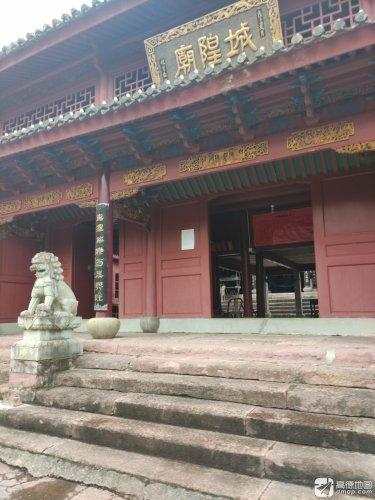
地标名称：石浦渔港古城-城隍庙
所在城市：宁波市·象山县